Jagadish Chandra Bose

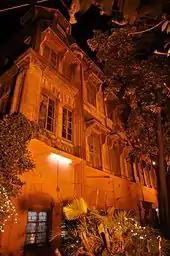
Acharya Bhavan, the residence of J C Bose built in 1902, was turned into a museum.

In 1917 Bose established the Bose Institute in Kolkata, West Bengal, India. Bose served as its director for its first twenty years until his death. Today it is a public research institute of India and also one of its oldest. Bose in his inaugural address on 30 November 1917 dedicated the institute to the nation saying: